Simpsonville Stone Arch Bridge

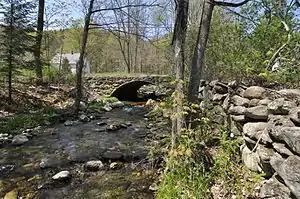
From downstream

The Simpsonville Bridge is located on Grafton Road (Vermont Route 35) about north of the village of Townshend, spanning Simpson Brook just east of the junction with Simpson Brook Road. The bridge is built out of rough-cut and roughly-course granite blocks, now mortared with a variety of materials. The arch has a span of and a height above the brook of about . The stone portion of the structure has a total length of about . The wing walls obscure portions of the arch, including its spandrels and abutments The bridge has been widened by the addition of steel culverts to both sides, further obscuring the original structure. The bridge is topped by a gravel base and paved roadway, and has a total width of , including the culvert extensions.